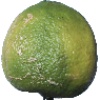
Label: limes